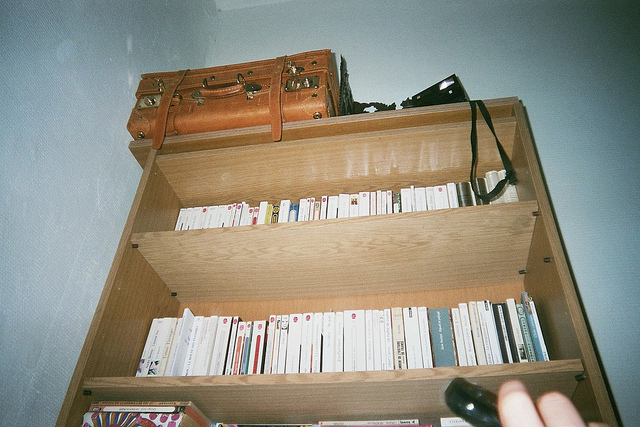
user: Given an image and a question. Answer the question in a short answer. Question: What would you put in the object that is on the top left shelf? Short Answer:
assistant: cloth